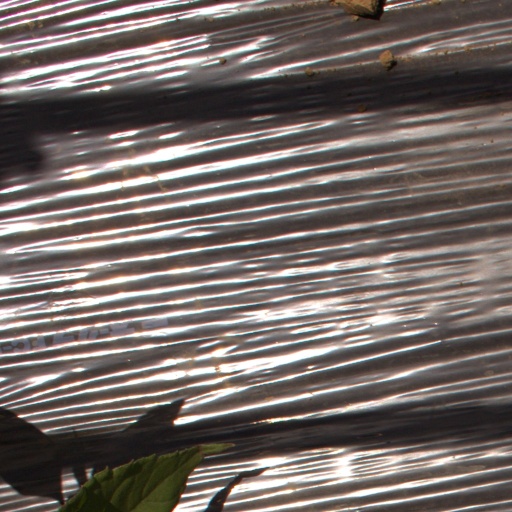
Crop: Jerusalem artichoke